Elizabeth Cady Stanton

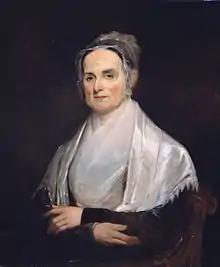
Lucretia Mott

While on their honeymoon in England in 1840, the Stantons attended the World Anti-Slavery Convention in London. Elizabeth was appalled by the convention's male delegates, who voted to prevent women from participating even if they had been appointed as delegates of their respective abolitionist societies. The men required the women to sit in a separate section, hidden by curtains from the convention's proceedings. William Lloyd Garrison, a prominent American abolitionist and supporter of women's rights who arrived after the vote had been taken, refused to sit with the men and sat with the women instead.